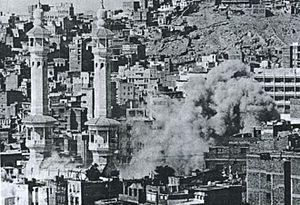
Le wahhabisme ou la dawa wahhabite est un mouvement de réforme se réclamant de l'islam sunnite hanbalite, affirmant prôner « un retour aux pratiques en vigueur dans la communauté musulmane du prophète Mahomet et ses premiers successeurs ou califes ». Il s'agit d'une forme de salafisme.